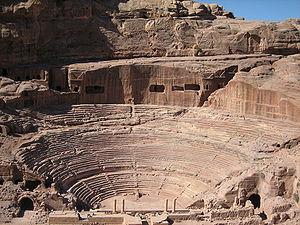
Pétra, de son nom sémitique Reqem ou Raqmu, est une cité nabatéenne située au sud de l'actuelle Jordanie. C'est le pôle touristique majeur de ce pays.